John Cleese

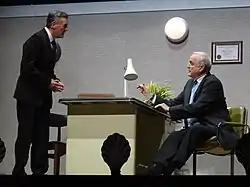
"Argument Clinic" sketch with Palin (standing) at "Monty Python Live (Mostly)", in 2014

Chapman and Cleese also specialised in sketches wherein two characters conducted highly articulate arguments over completely arbitrary subjects, such as in the "cheese shop", the "dead parrot" sketch and "Argument Clinic", where Cleese plays a stone-faced bureaucrat employed to sit behind a desk and engage people in pointless, trivial bickering. All of these roles were opposite Palin (who Cleese often claims is his favourite Python to work with)—the comic contrast between the towering Cleese's crazed aggression and the shorter Palin's shuffling inoffensiveness is a common feature in the series. Occasionally, the typical Cleese–Palin dynamic is reversed, as in "Fish Licence", wherein Palin plays the bureaucrat with whom Cleese is trying to work.